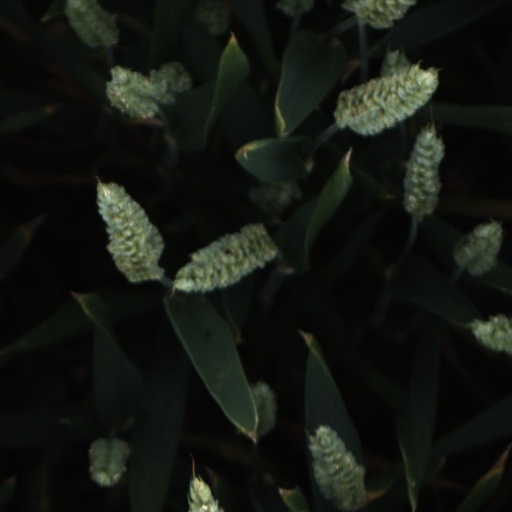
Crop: wheat